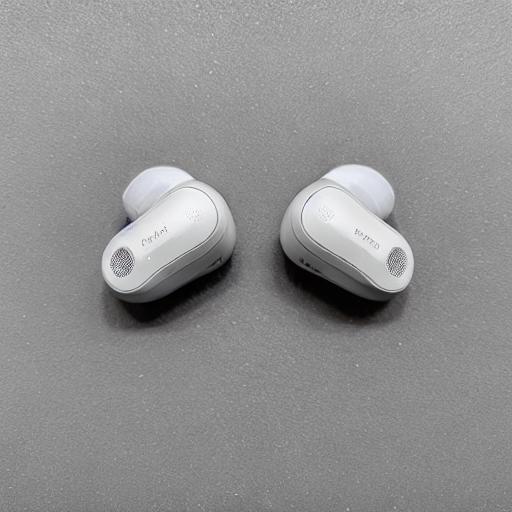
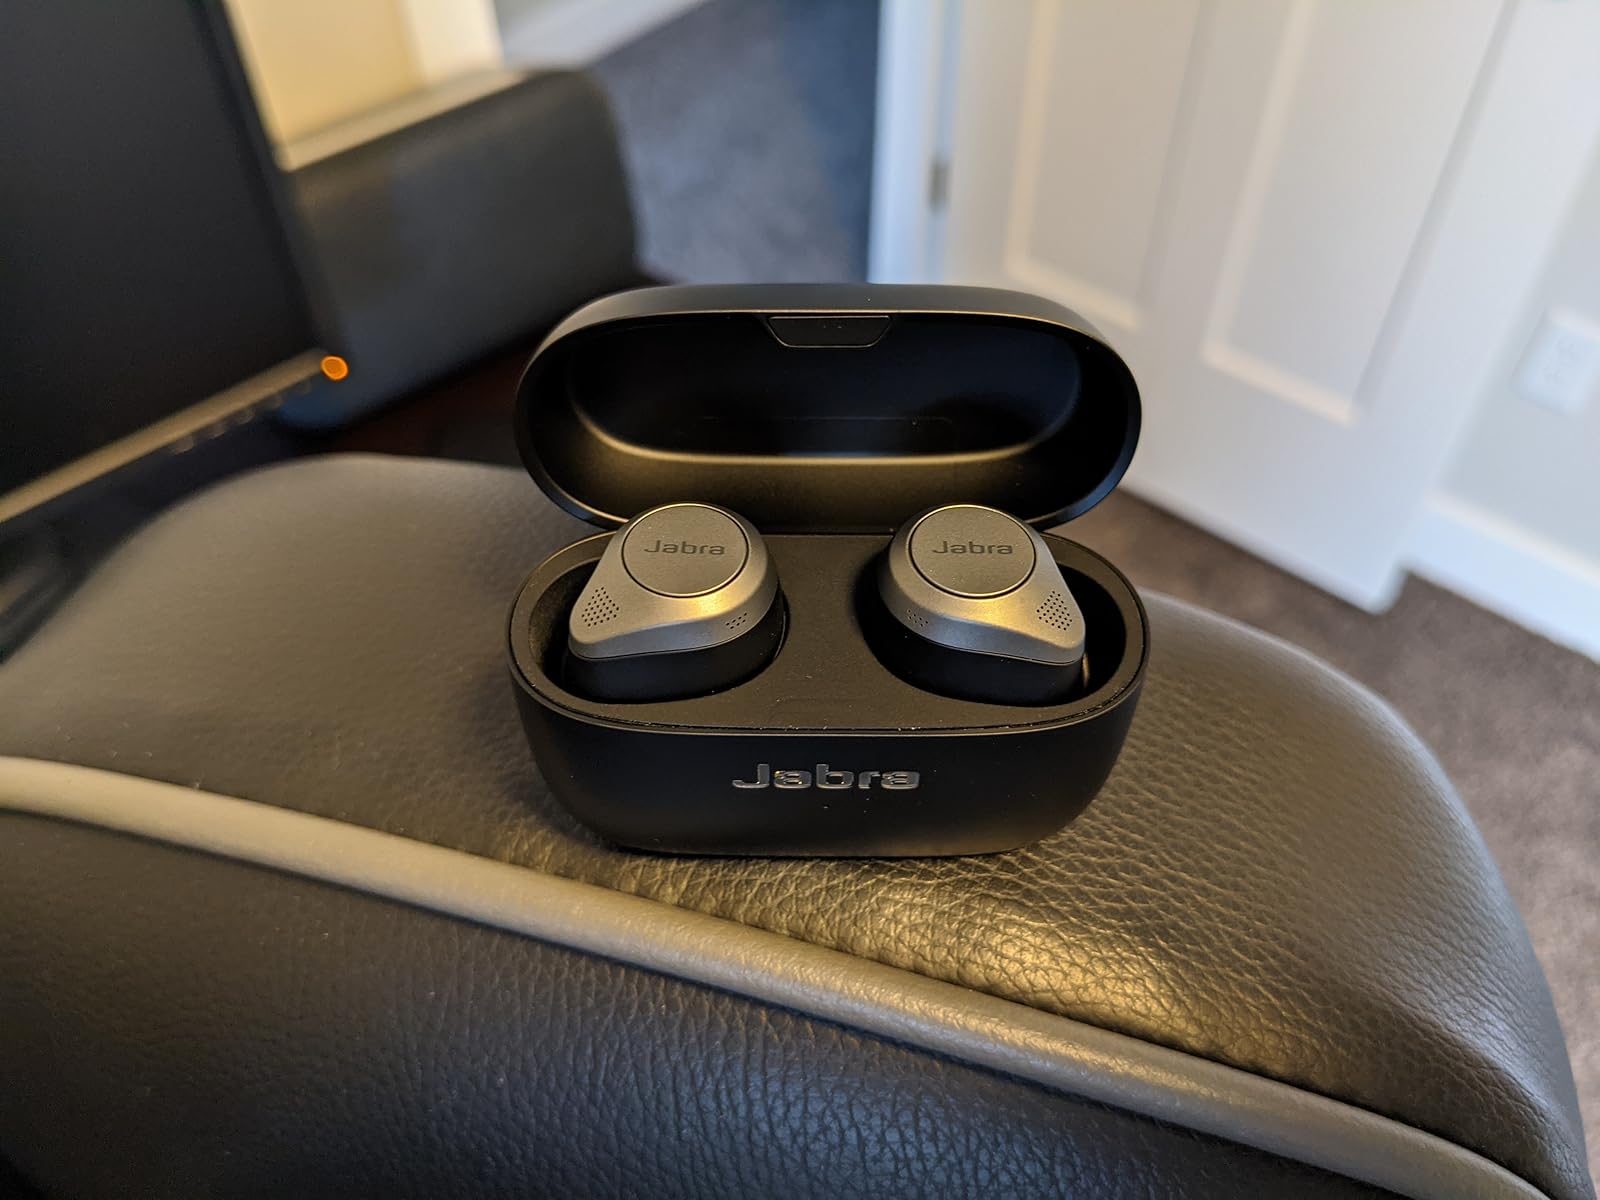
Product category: earbuds
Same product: no